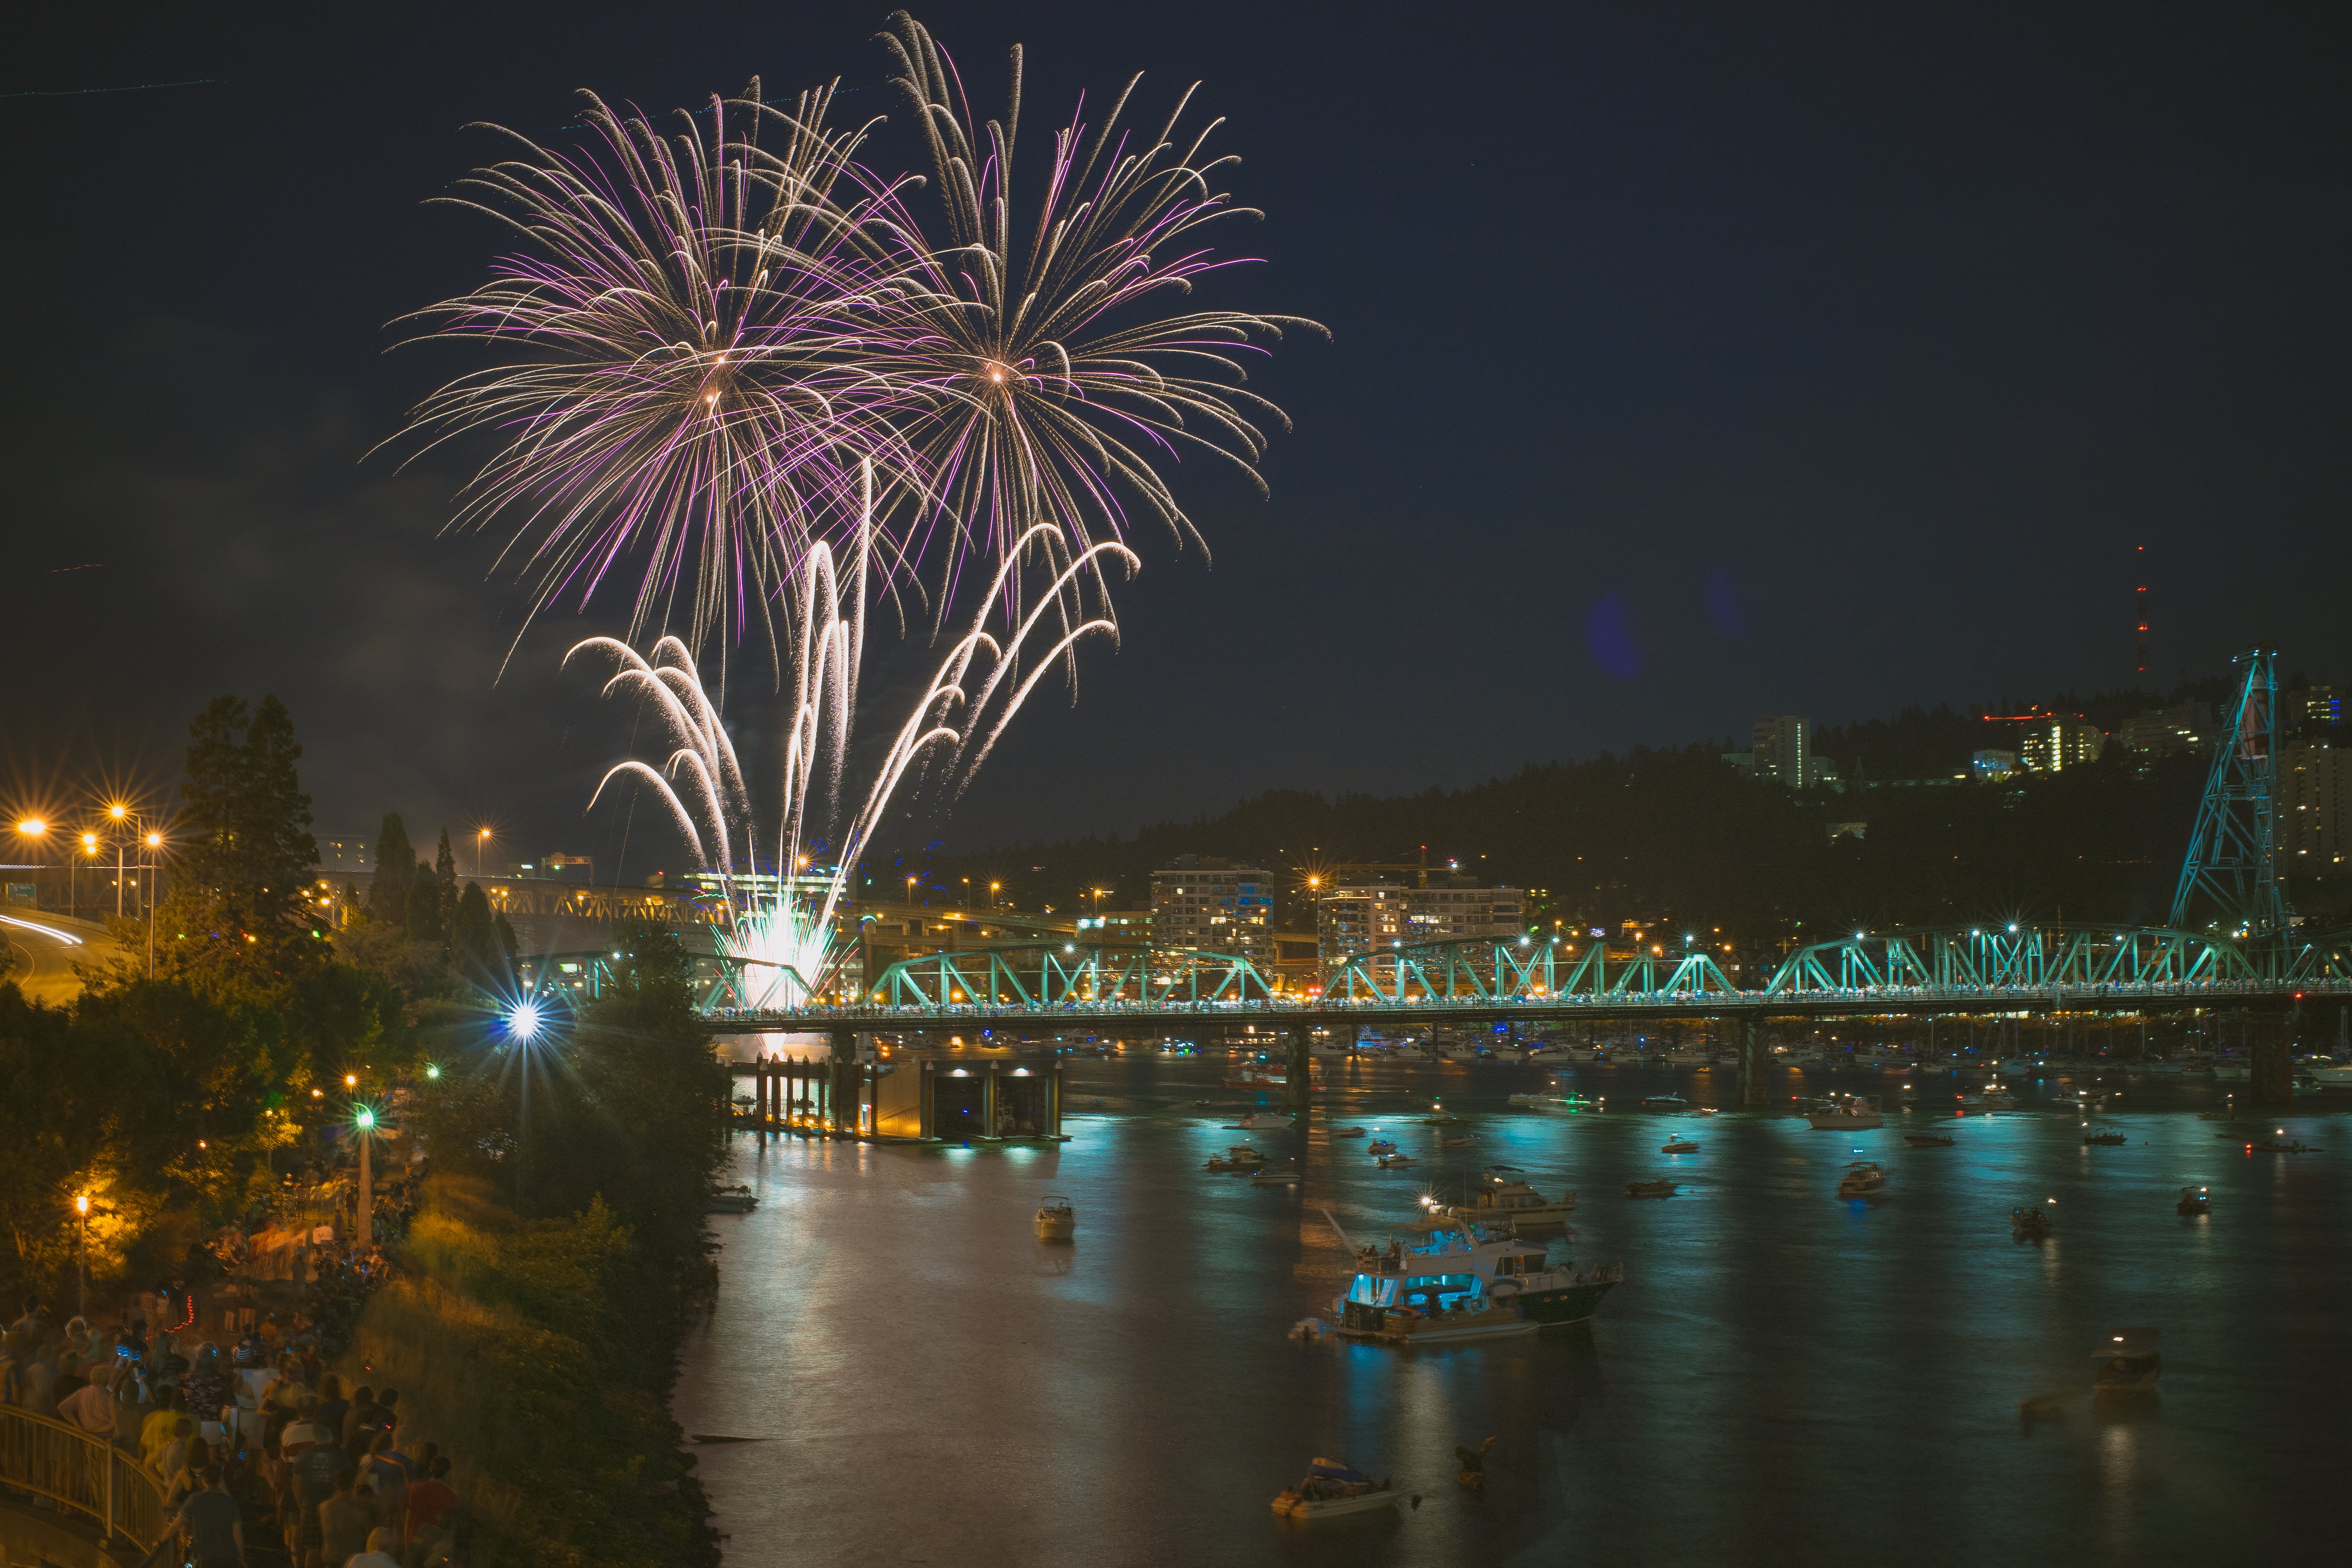
water, architecture, bridge, night, city, urban, river, cityscape, recreation, celebration, reflection, festival, lights, fireworks, event, outdoor recreation